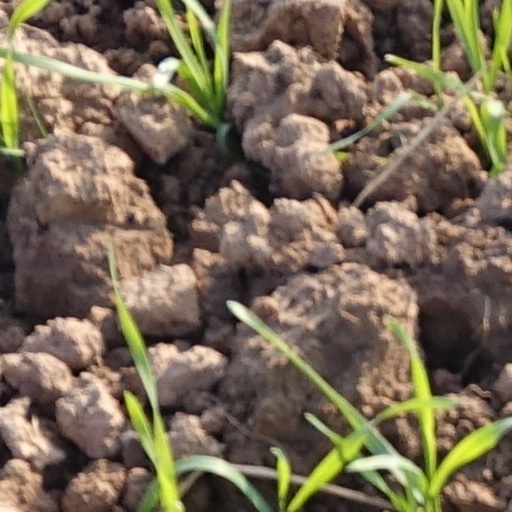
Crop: wheat